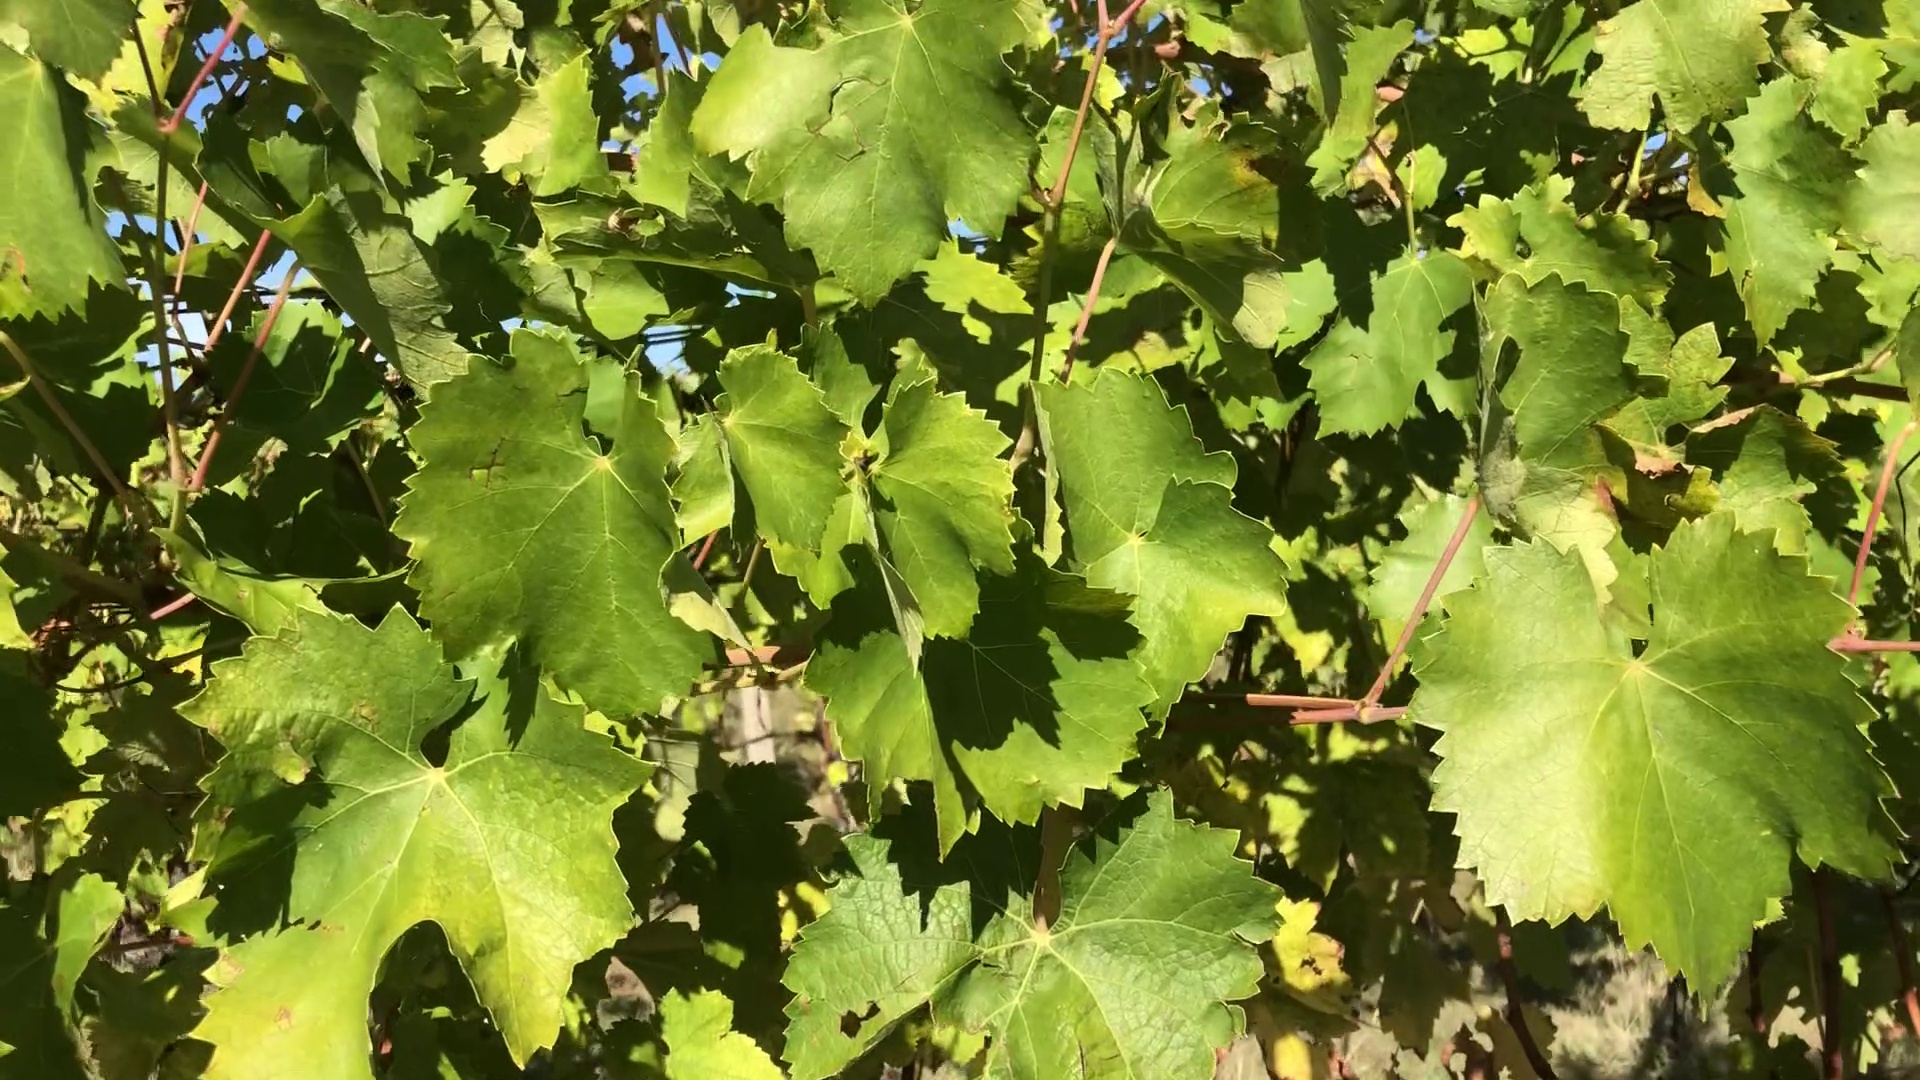
Label: healthy